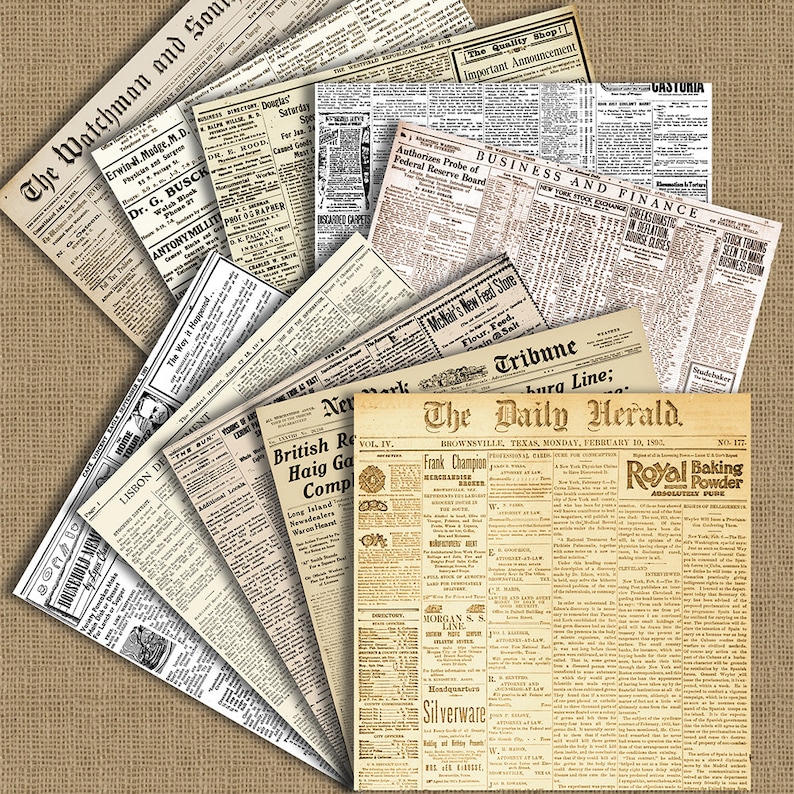
Waste category: paper